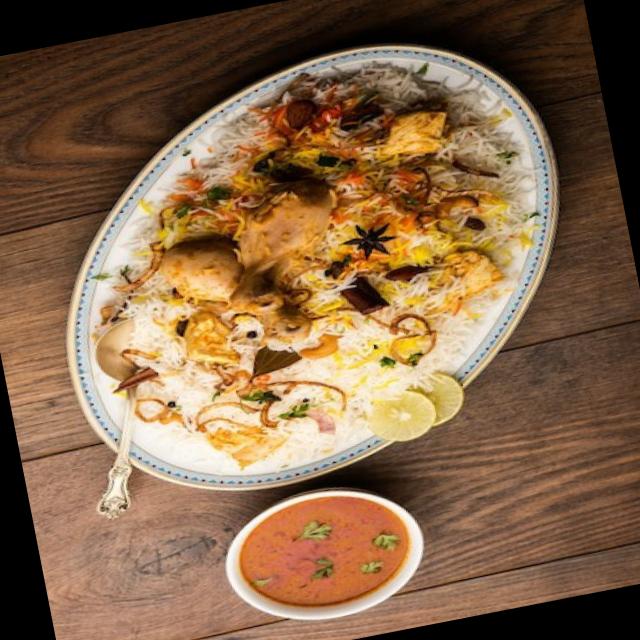
Dish: biryani